Breeches

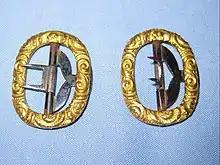
A pair of buckles for dress breeches. The T-hook of the buckle is inserted into a buttonhole on the strap at the bottoms of the leg of the breeches. The end of the strap is slipped through, the prongs lowered and then the end slipped through the other side of the buckle.

The terms "breeches" or knee-breeches specifically designate the knee-length garments worn by men from the later 16th century to the early 19th century. After that, they survived in England only in very formal wear, such as the livery worn by some servants into the early 20th century, and the court dress worn by others, such as King's Counsel, down to the present day on formal occasions.